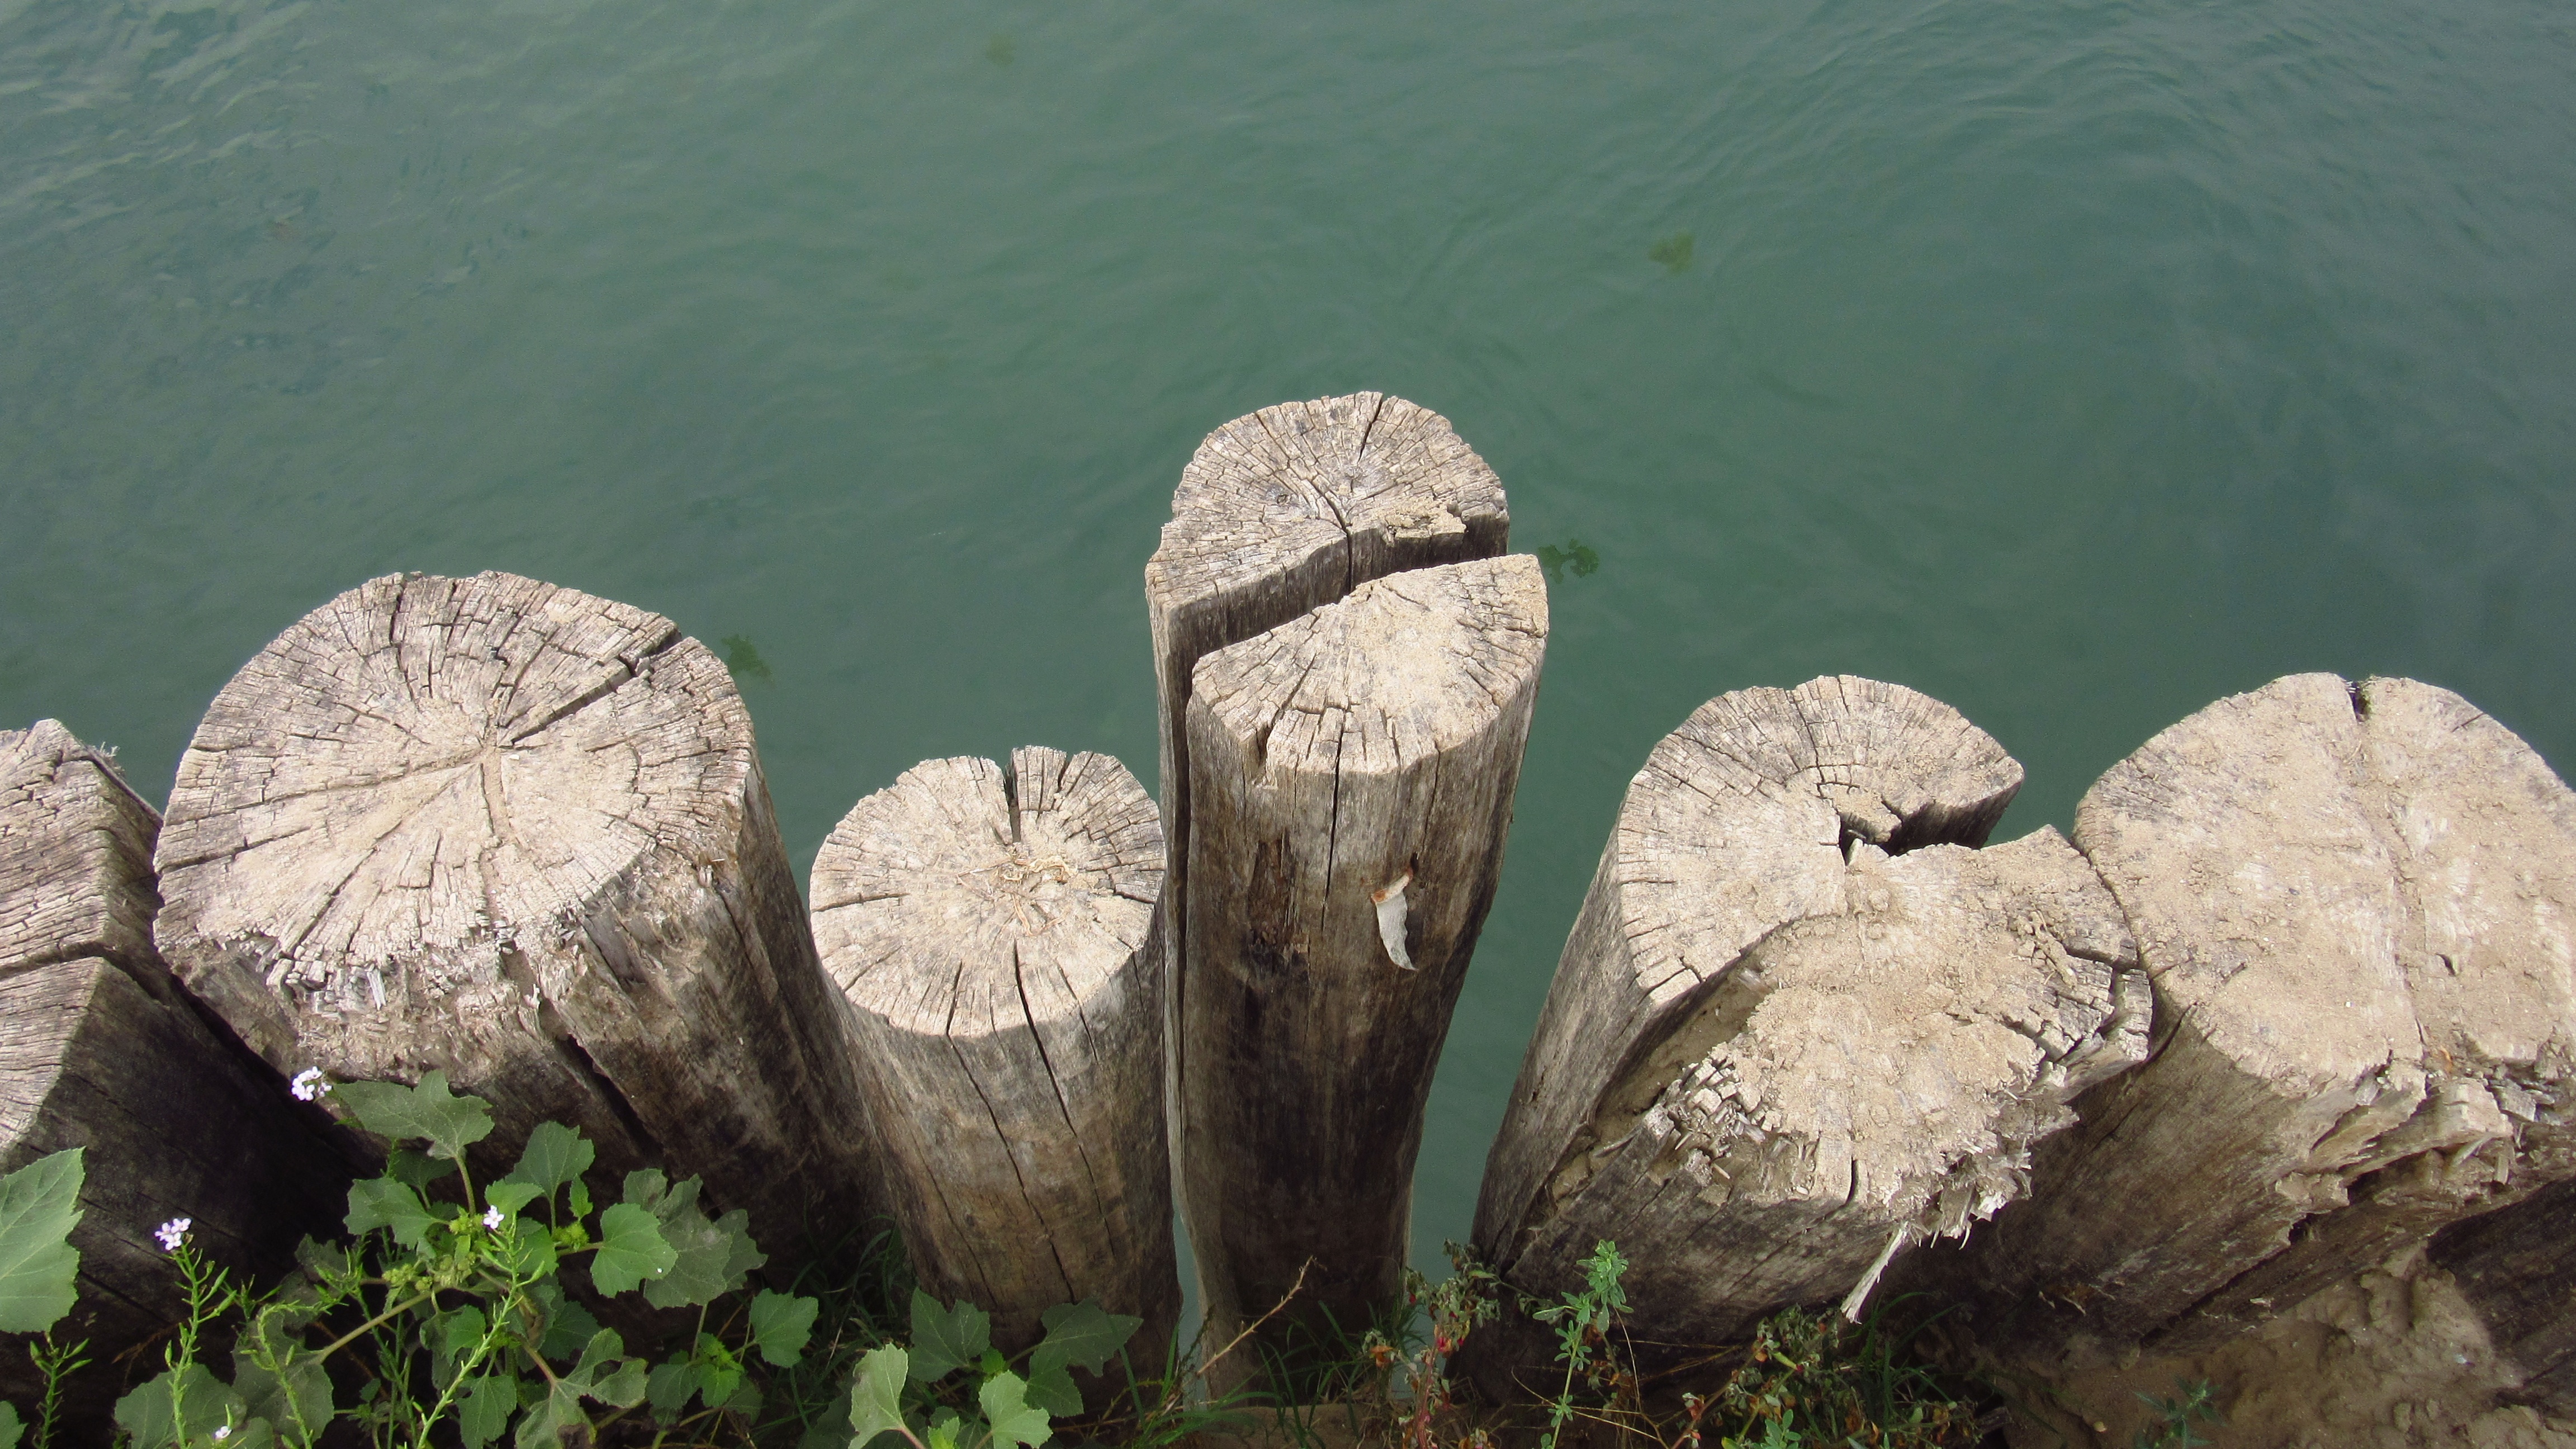
rock, wood, old, pile, sculpture, bank, background, geology, bleached, split, fixing, piles, shore protection, baldwin